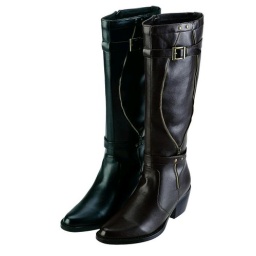
lady's boot in synthetic with fake zip on the side.Available in black and brown